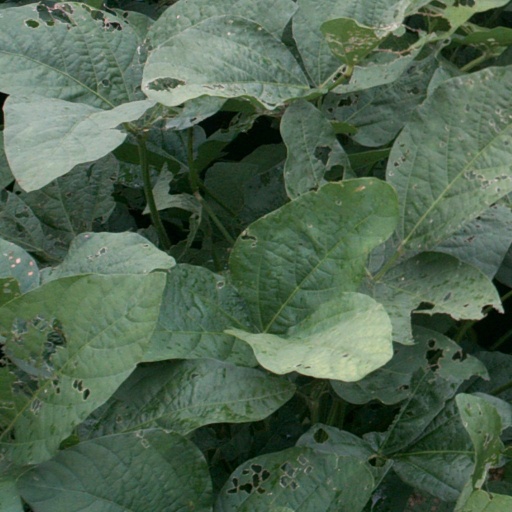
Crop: soybean